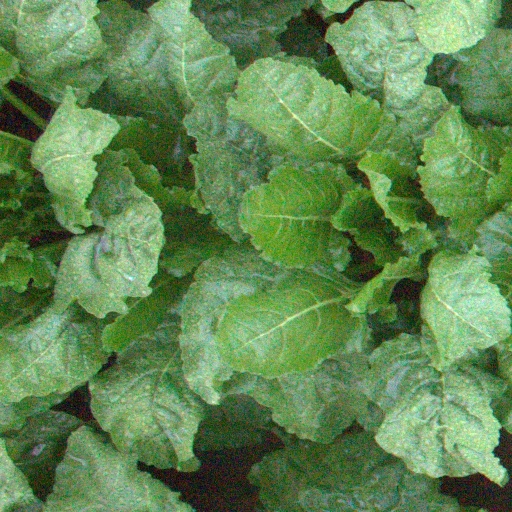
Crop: sugar beet